William Sellers

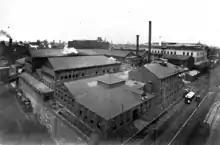
William Sellers & Co.Pennsylvania Avenue, Hamilton, 16th and 17th Streets

After receiving a private education in a family-run school, he began apprenticing at age fourteen with his uncle, J. Morton Poole, in a machine shop near Wilmington, Delaware. After seven years, he moved to Providence, Rhode Island, to run the shops of what eventually became the Corliss Steam Engine Company. Returning to West Philadelphia to start his own machine company, he eventually formed a partnership with his brother-in-law Edward Bancroft (1811–1855) in 1848. After Bancroft's death in 1855, Sellers incorporated as William Sellers & Co., which continued to operate until 1947 when it was sold to the Consolidated Machine Tool Corporation and relocated to Rochester, New York.